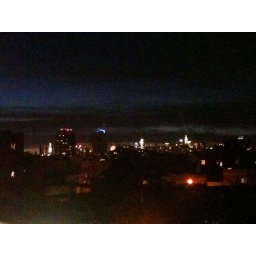
On @chaseburgala's roof in Brooklyn w/ @lilyfeng, Kate et al. Can see the Chrysler building from here.